Stig Henrik Hoff

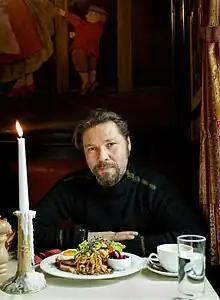
Hoff in 2010

Stig Henrik Hoff (born 4 February 1965) is a Norwegian actor. He was born in Vadsø but grew up in Berlevåg and Darbu. He is the son of Norwegian singer and writer Trygve Henrik Hoff.